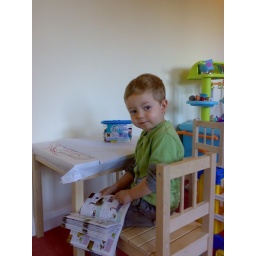
We had Canada geese fly over so Harvey looked through our bird book to find them